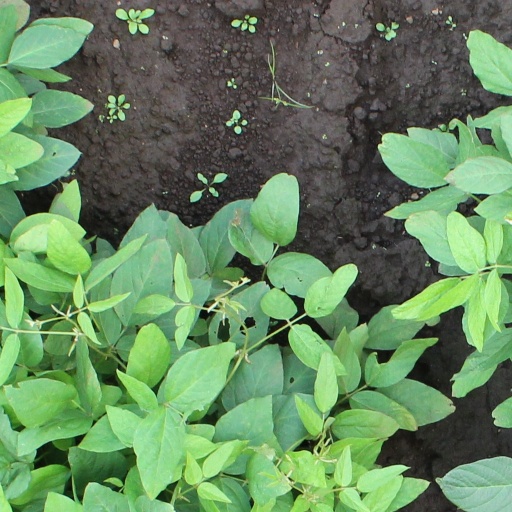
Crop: soybean